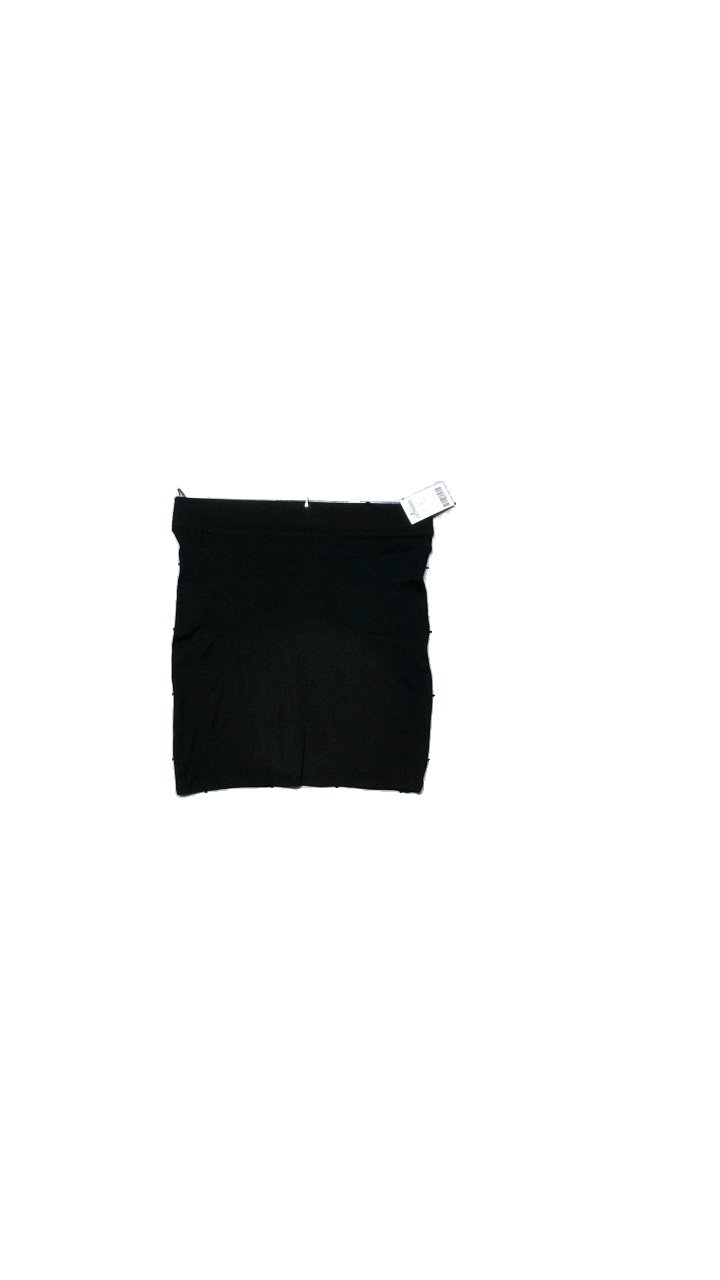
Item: Skirt (Ladies)
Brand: Monki
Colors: Black
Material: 91% polyamide, 9% elastane
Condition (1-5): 4
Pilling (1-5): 5
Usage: Reuse
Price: <50